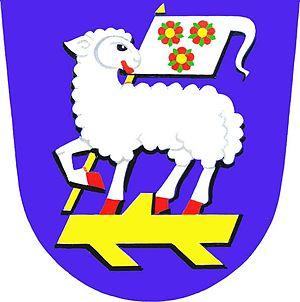
Česká Metuje est une commune du district de Náchod, dans la région de Hradec Králové, en Tchéquie. Sa population s'élevait à 291 habitants en 2017.